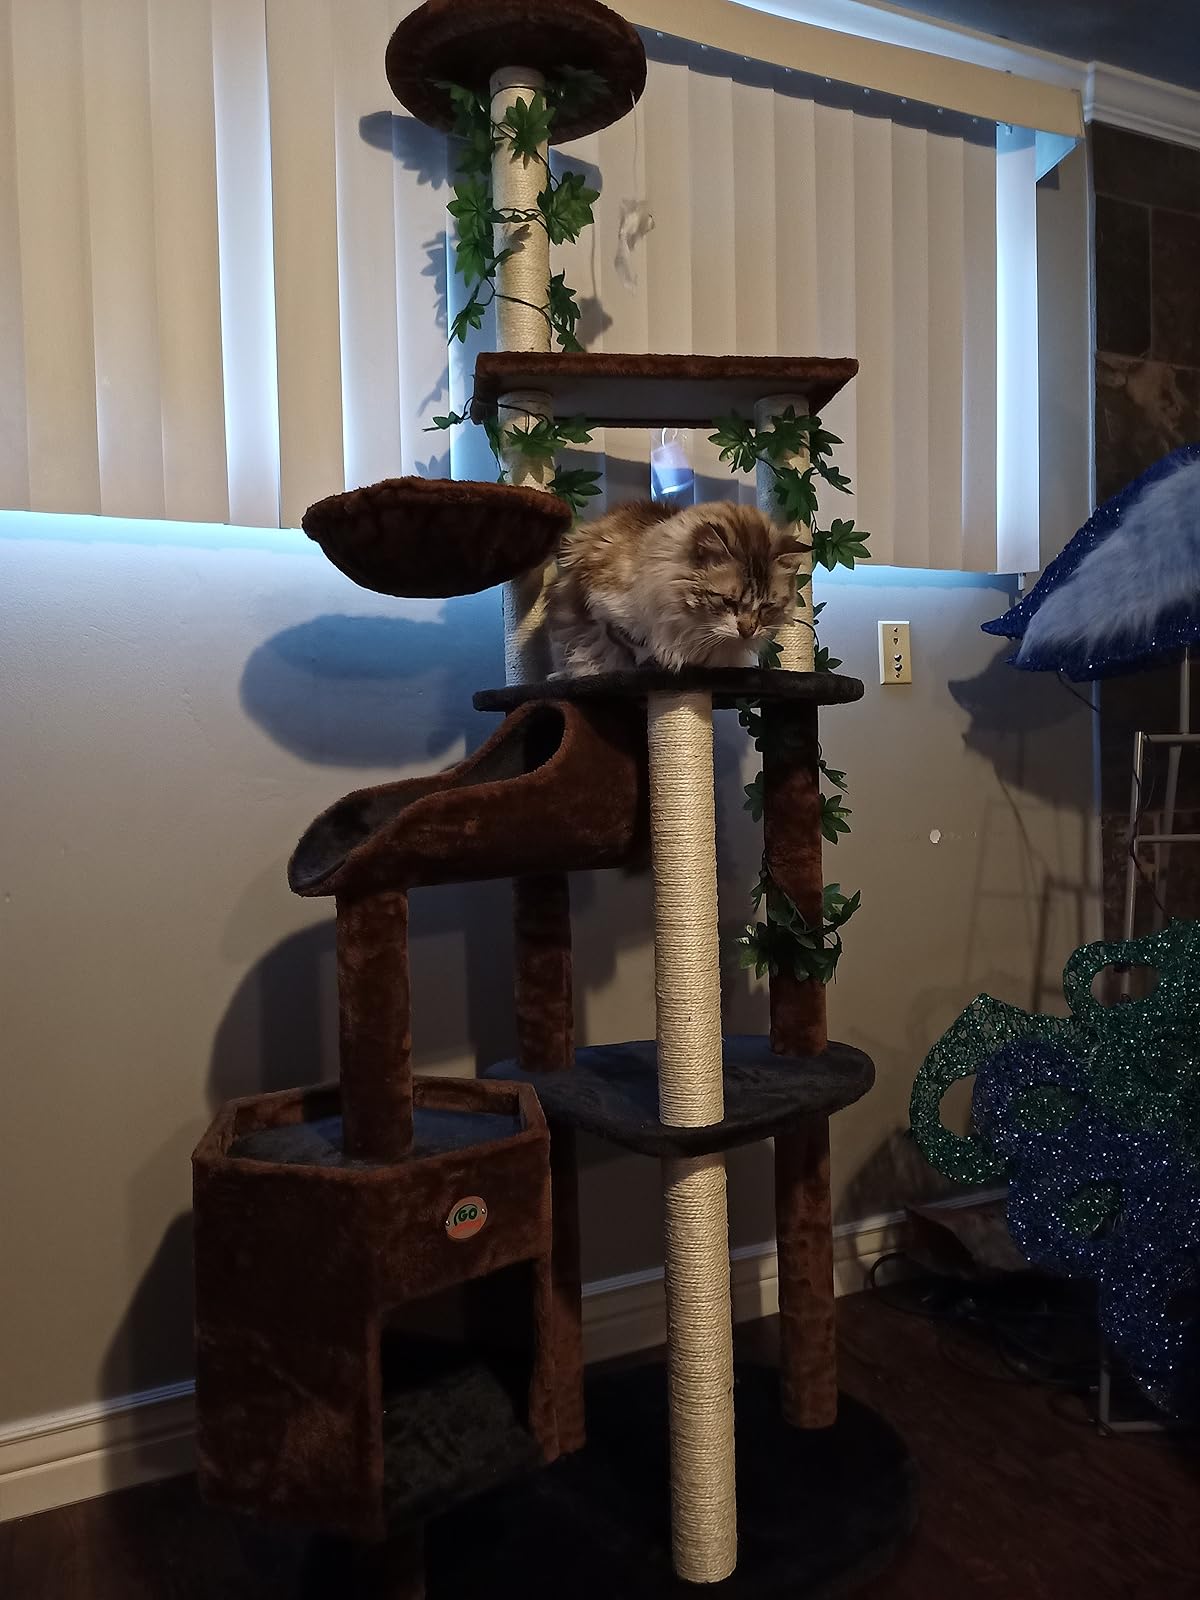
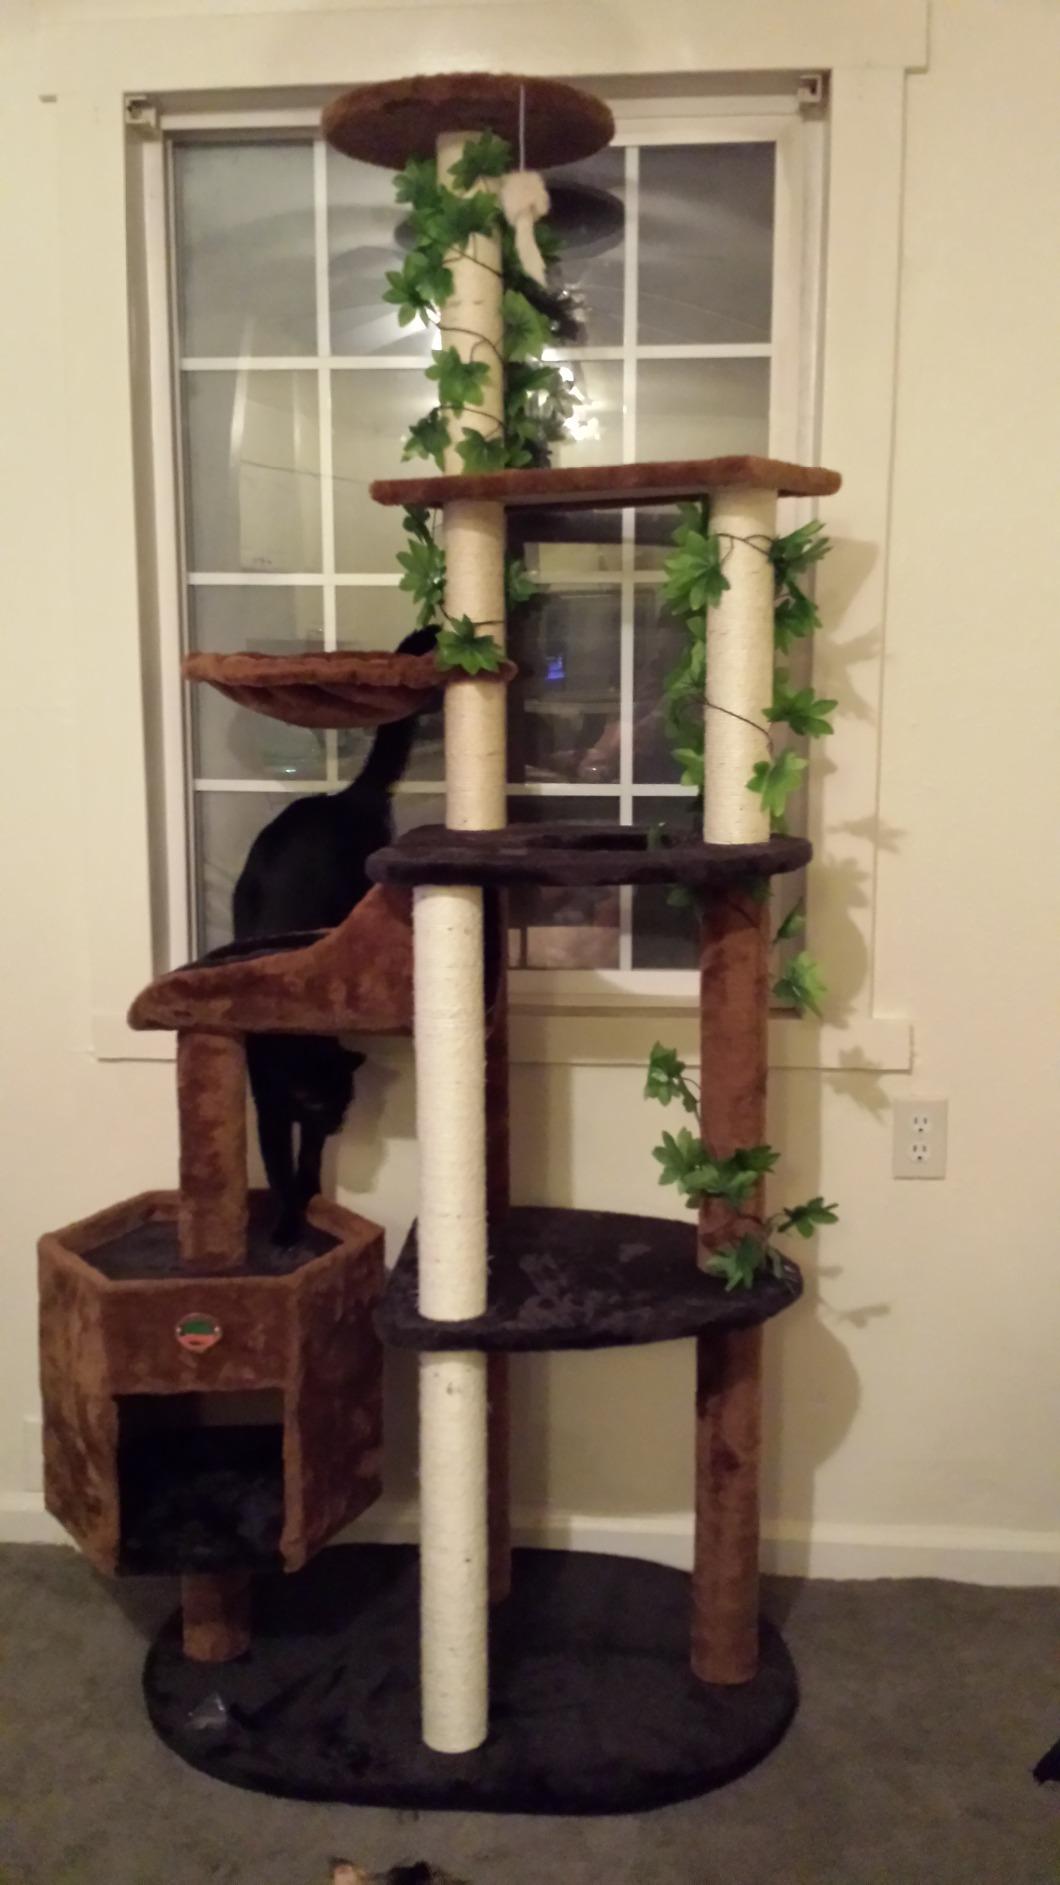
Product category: items_cat tree
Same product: yes